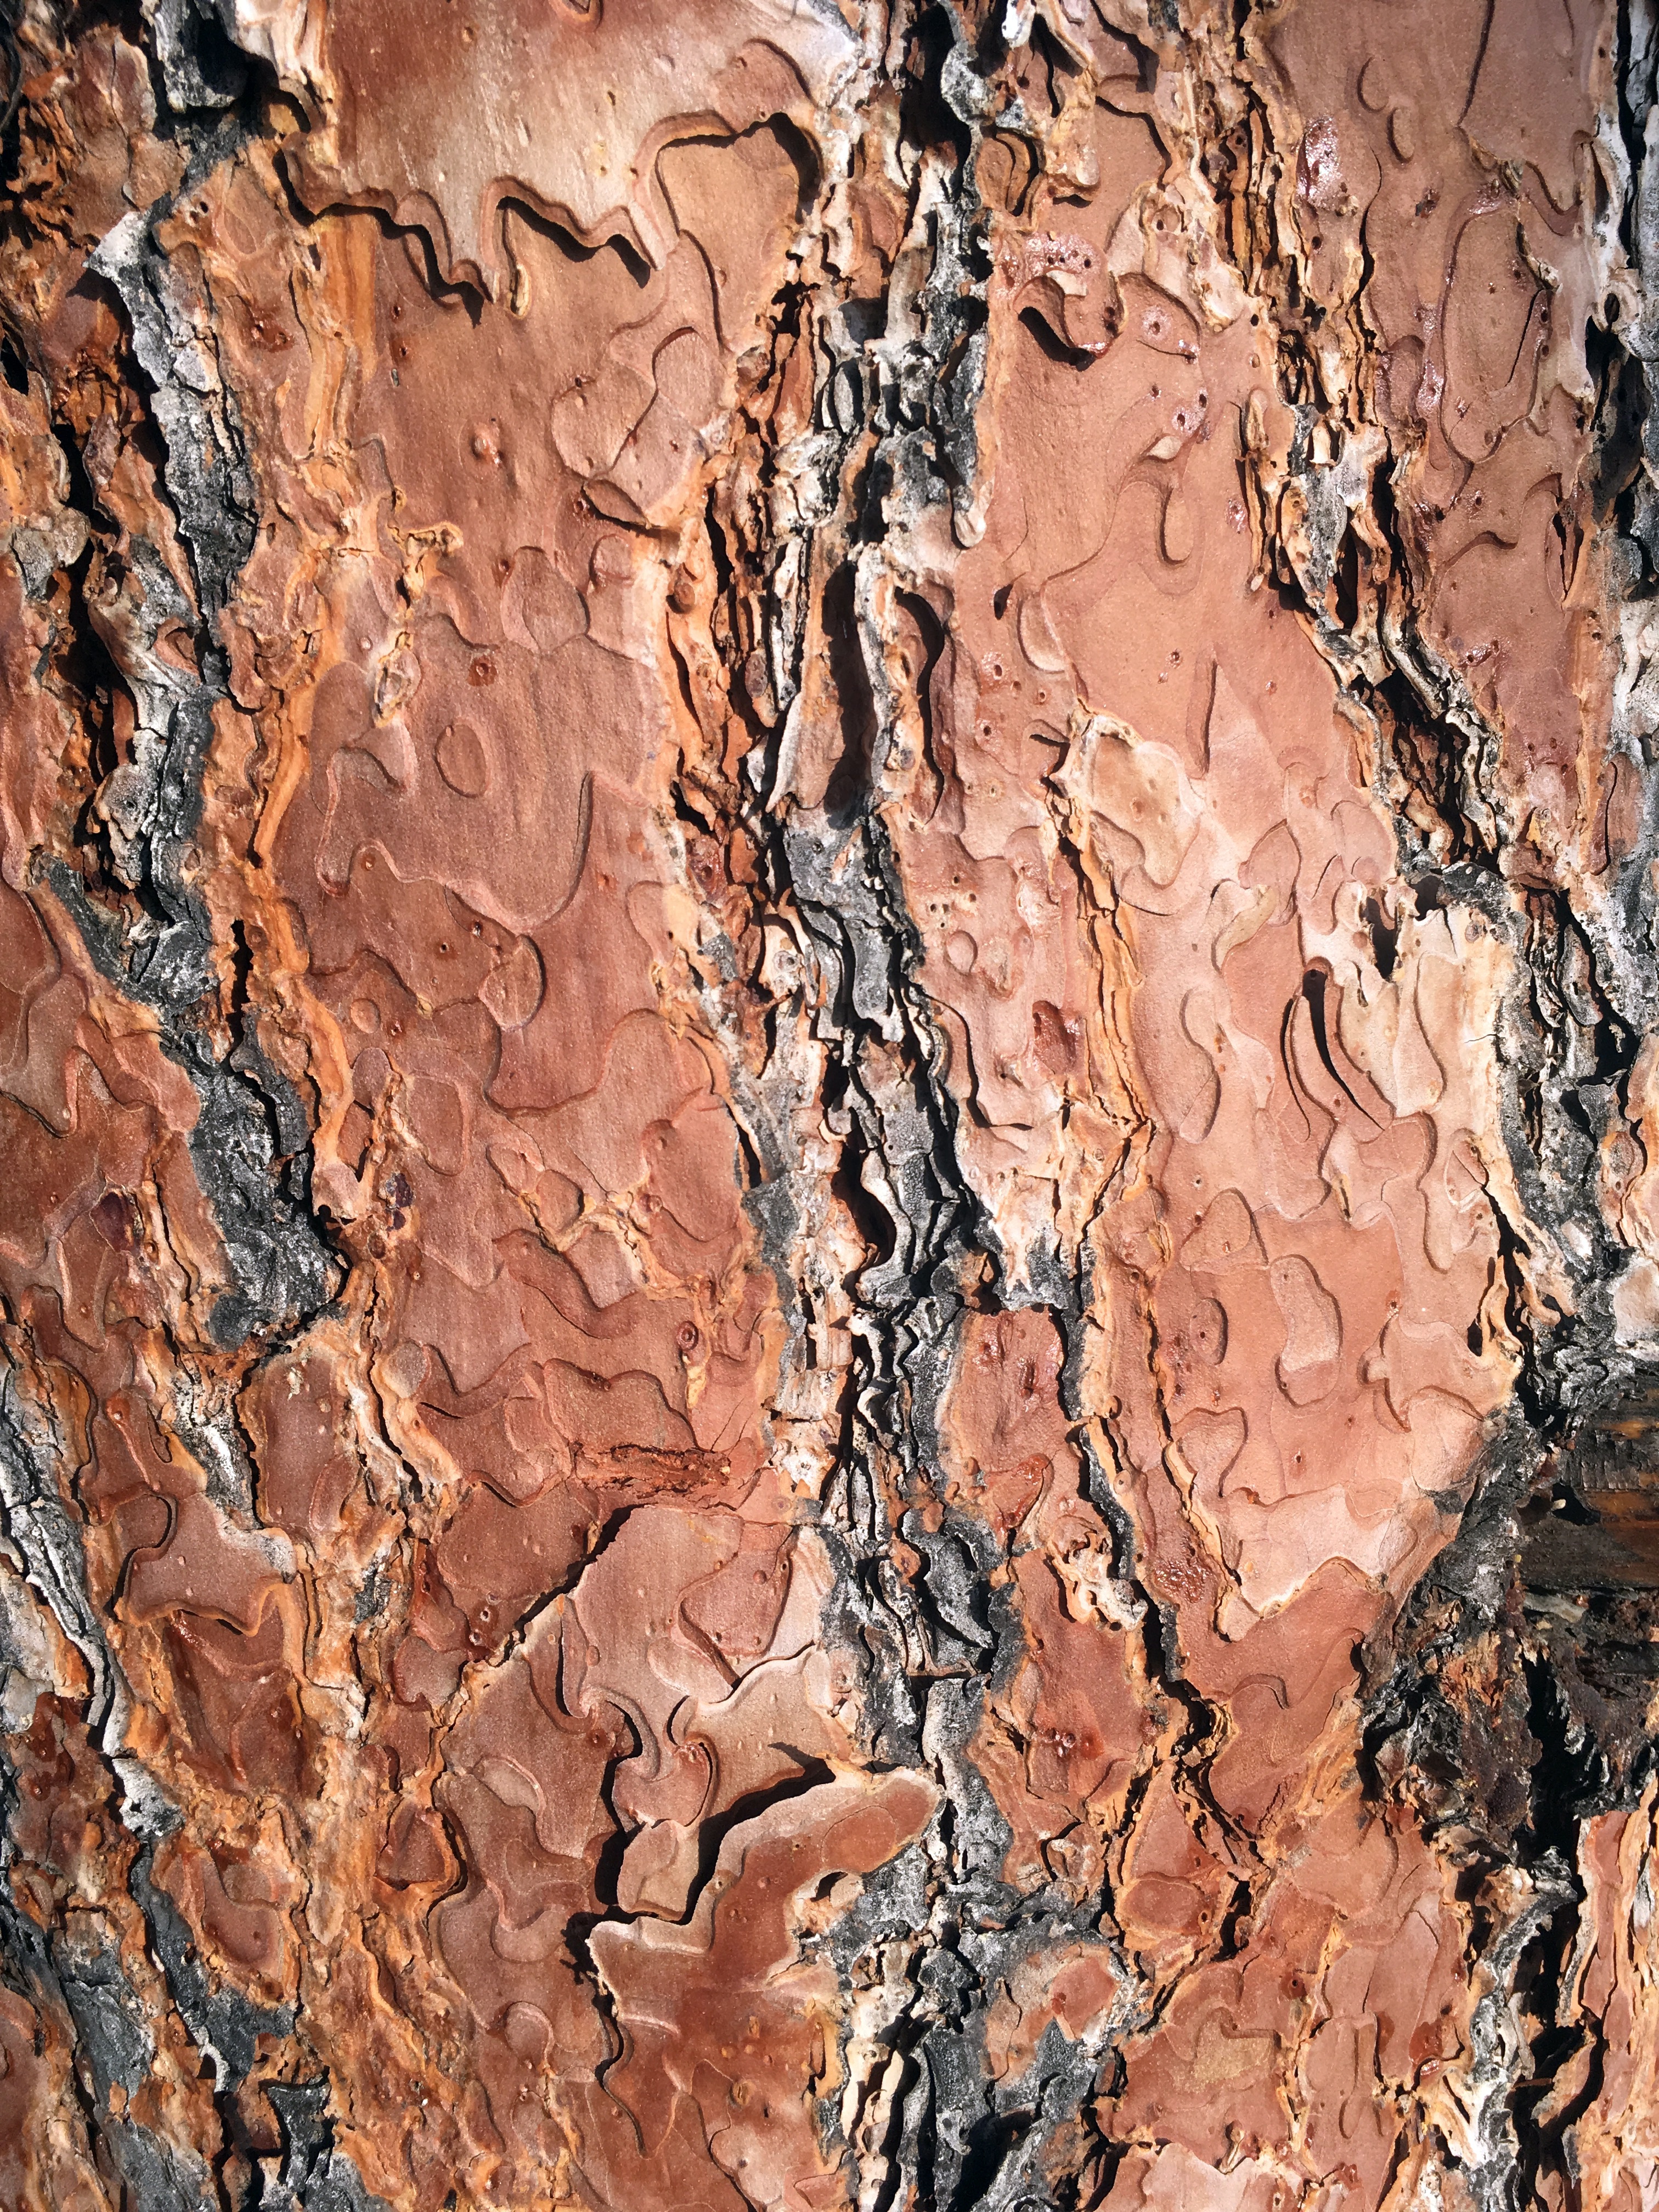
tree, nature, forest, rock, growth, wood, grain, texture, time, trunk, old, wall, formation, pine, log, natural, brown, soil, gray, rough, decay, firewood, lumber, material, weathered, fungus, geology, circular, rot, rotting, oak, timber, bedrock, high contrast, wood grain, wood texture, ponderosa, ancient history, hickory, woody plant, geological phenomenon, lodgepole